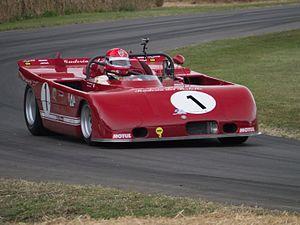
L'Alfa Romeo Tipo 33 est une voiture de course construite par Alfa Romeo, qui a couru en catégorie Sport-prototypes dans les années 1960-1970. Elle a été déclinée en une version 3 litres de cylindrée, l'Alfa Romeo 33/3, ainsi qu'en une version routière avec la 33 Stradale.